The Return of Doctor X

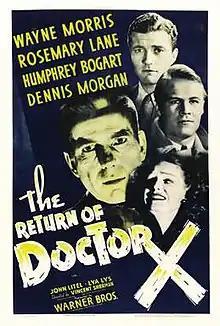
Theatrical release poster

The Return of Doctor X (also billed as The Return of Dr. X) is a 1939 American science fiction-horror film directed by Vincent Sherman and starring Wayne Morris, Rosemary Lane, and Humphrey Bogart as the title character. It was based on the short story "The Doctor's Secret" by William J. Makin. Despite supposedly being a sequel to "Doctor X" (1932), also produced by Warner Bros., the films are unrelated.